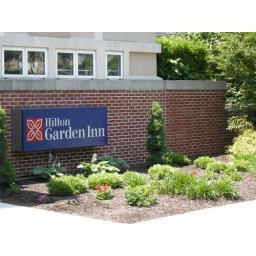
The flower bed in front of the Hilton Garden Inn Lancaster.